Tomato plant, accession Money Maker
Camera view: tilt-top (135 deg); turntable rotation: 210 degrees
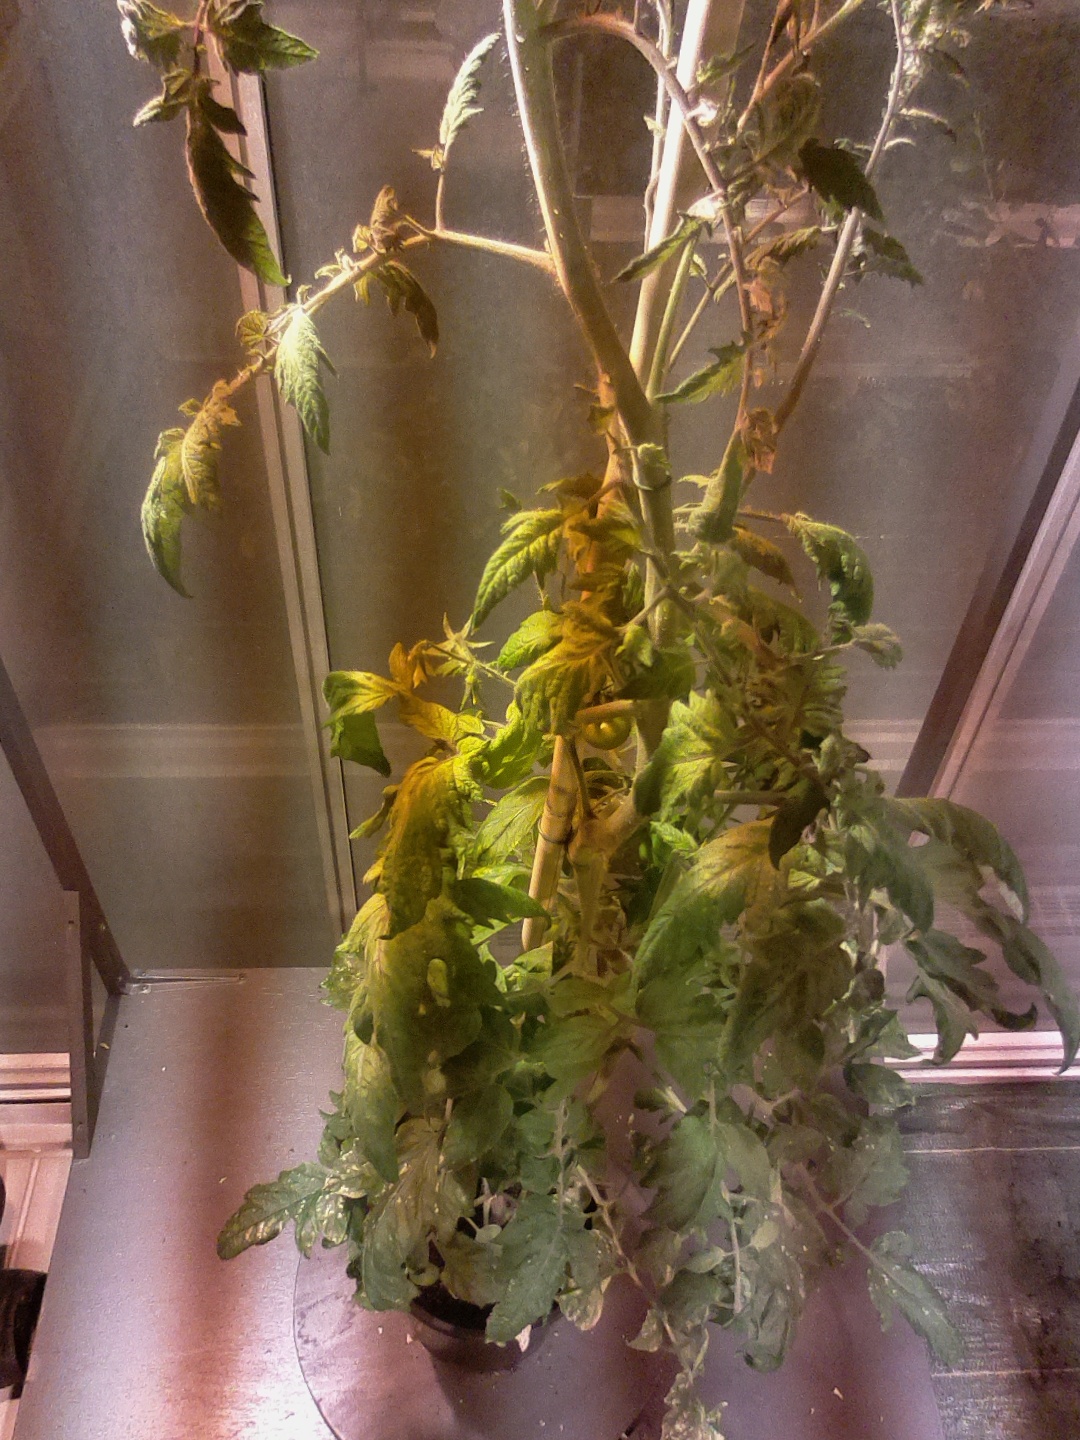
BBCH growth stage 72: 20%-30% of final fruit size